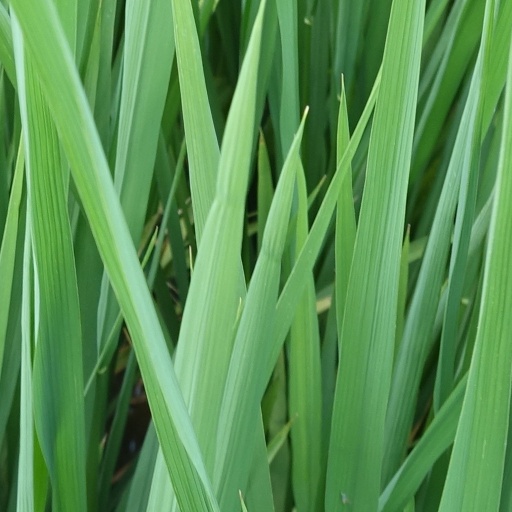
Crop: rice